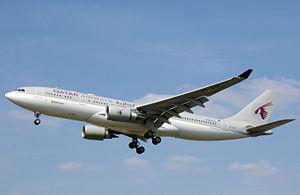
Qatar Airways est la compagnie aérienne du Qatar. Elle assure des vols internationaux sur les cinq continents depuis son principal hub à l'aéroport International de Doha. Qatar Airways est classée 5 étoiles selon Skytrax, organisme indépendant, et elle est designée meilleure compagnie du monde en 2019 pour la cinquième fois.